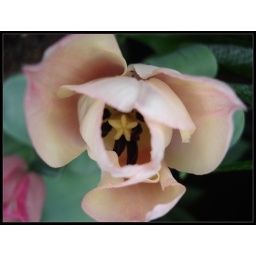
not quite frosty in the summer, my pink elephant